Zoran Dimitrijević

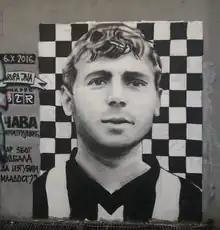
Mural dedicated to Dimitrijević in Vračar

Zoran "Čava" Dimitrijević (28 August 1962 – 13 September 2006) was a Serbian professional footballer who played as a midfielder.